Iran at the 2016 Summer Olympics

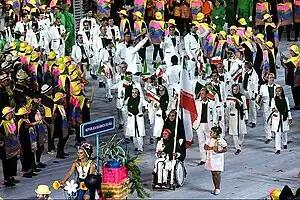
Iranian delegation at the 2016 Summer Olympics

One Iranian archer qualified for the women's individual recurve by obtaining one of the three Olympic places available from the 2015 Asian Archery Championships in Bangkok, Thailand.